Jauja

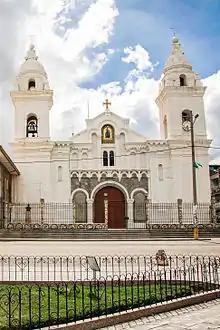
Jauja's Main Church.

The pristine town is famous for its Wednesday and Sunday markets. Barrio La Libertad is one of the older neighbourhoods and is nestled in the eastern part of the city. Its plaza, also named La Libertad, contains a monument atop of which is a golden eagle. An archaeological museum is located in the town, which has exhibits of the ancient Huari culture. The town also has a fossil museum, a collection by a local man. The hill that forms the backdrop for the town has a fine row of Inca Stores and large number of circular buildings representing the Xauxa culture. Laguna de Paca lake also has number of such stone buildings in ruins.